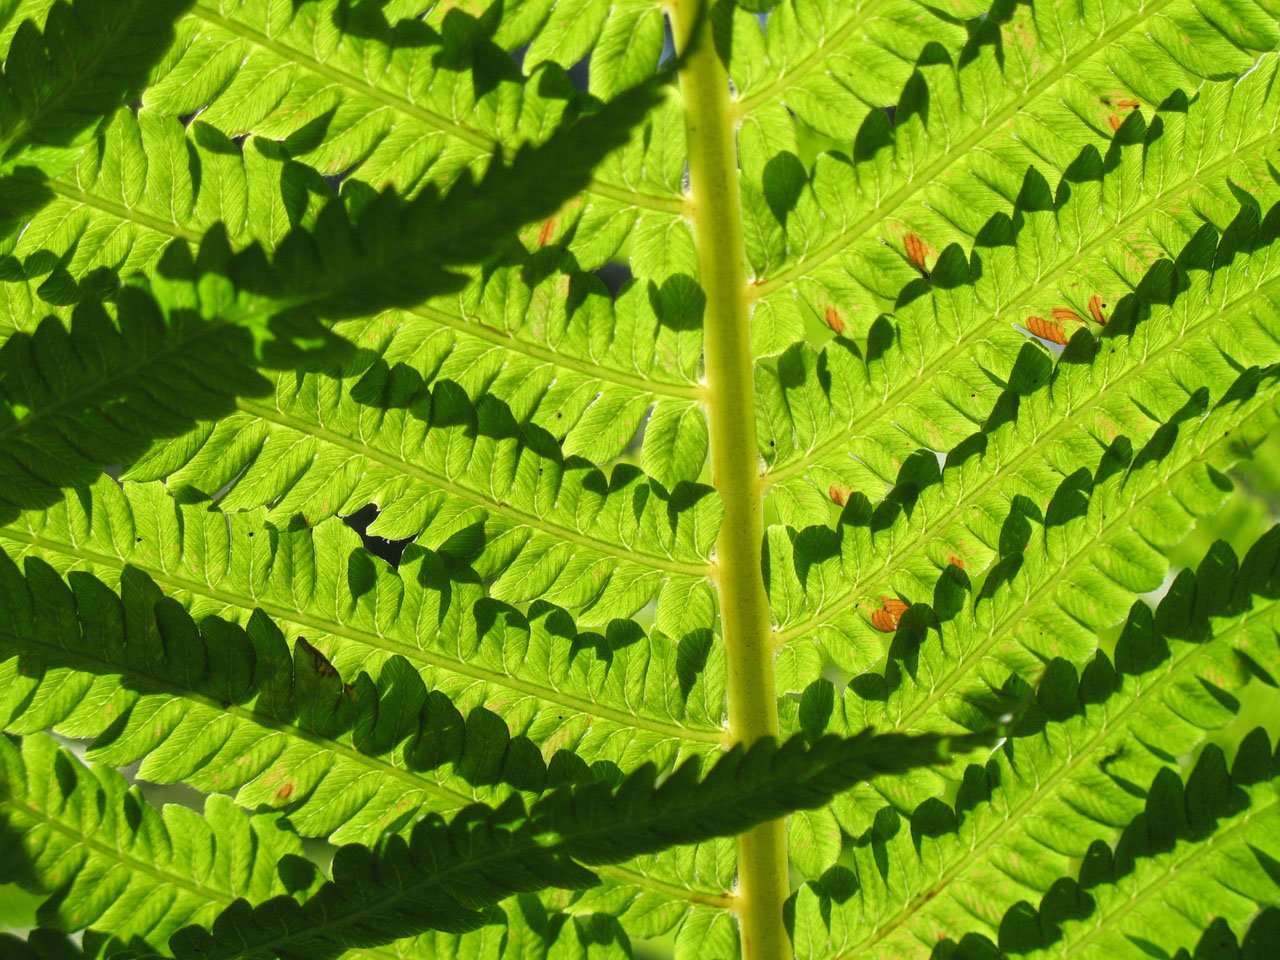
plant, leaf, flower, green, macro, botany, close, fern, background, vegetation, detail, mimosa, plant stem, land plant, ferns and horsetails, vascular plant, ostrich fern